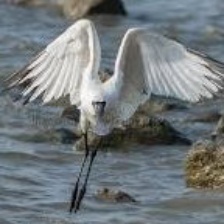
Species: BLACK FACED SPOONBILL
Scientific name: PLATALEA MINOR
ImageNet parent category: spoonbill